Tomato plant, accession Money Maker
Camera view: horizontal (90 deg, fisheye); turntable rotation: 300 degrees
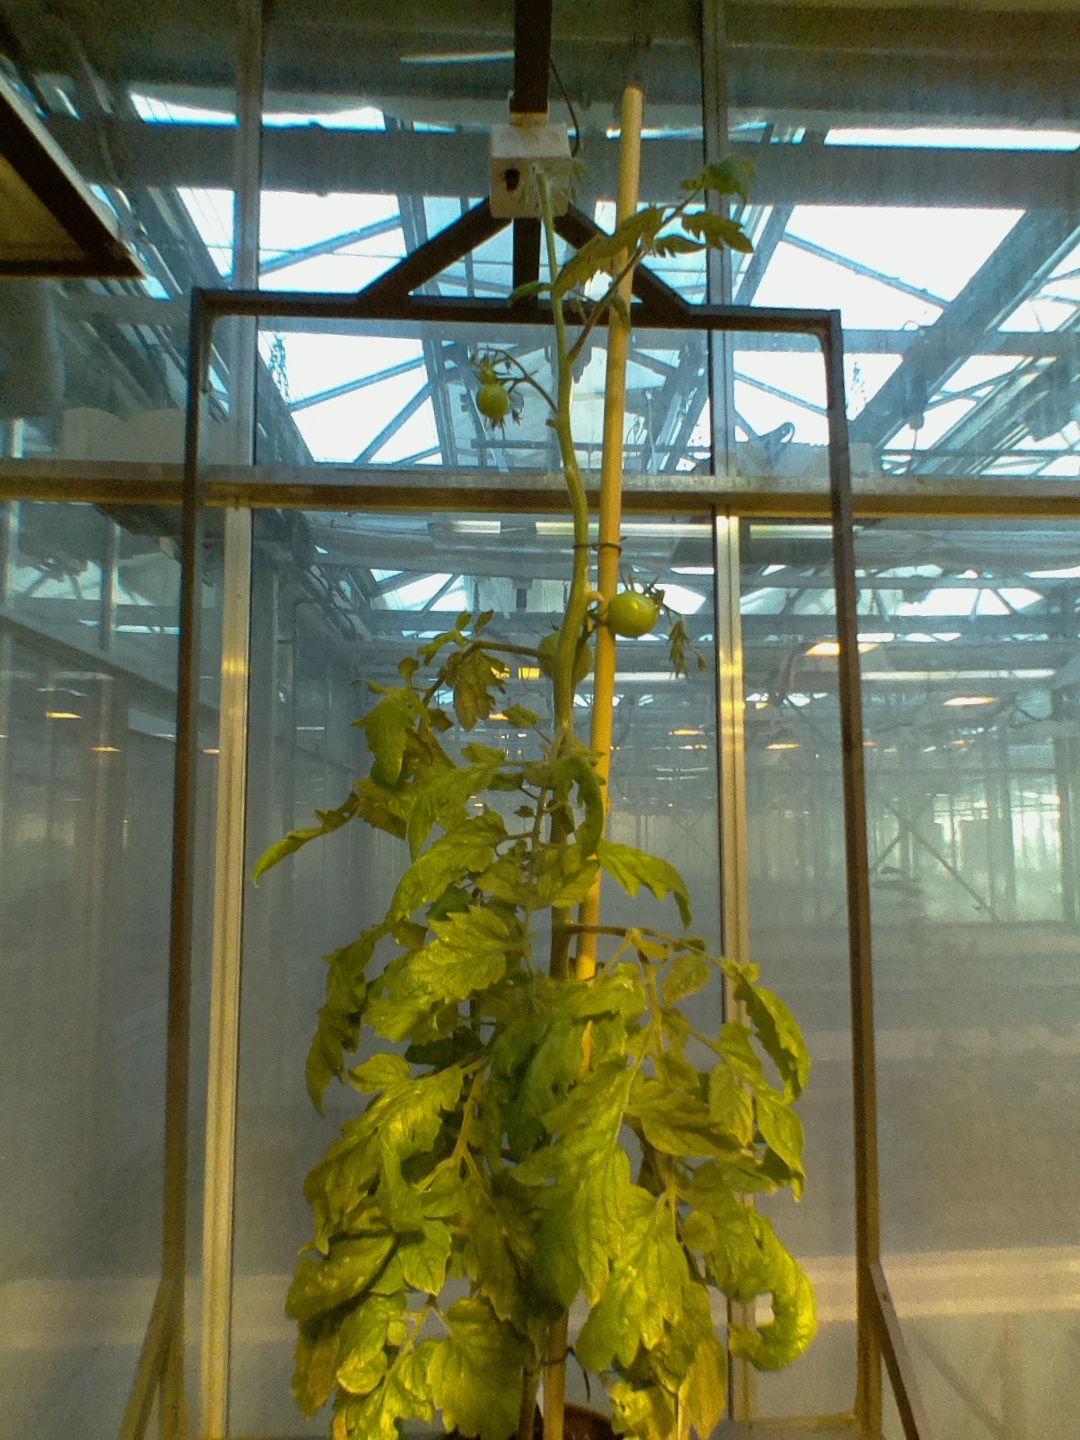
BBCH growth stage 79: 90% -100% of final fruit size